Anarchism in Indonesia

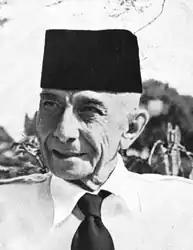
Ernest Douwes Dekker, an early leader of the Indonesian anti-colonialist movement and one of the country's first anarchists.

Anarchism in Indonesia has its roots in the anti-colonial struggle against the Dutch Empire. It became an organized movement at the behest of Chinese anarchist immigrants, who played a key part in the development of the workers' movement in the country. The anarchist movement was suppressed, first by the Japanese occupation of the Dutch East Indies, then by the successive regimes of Sukarno and Suharto, before finally re-emerging in the 1990s.